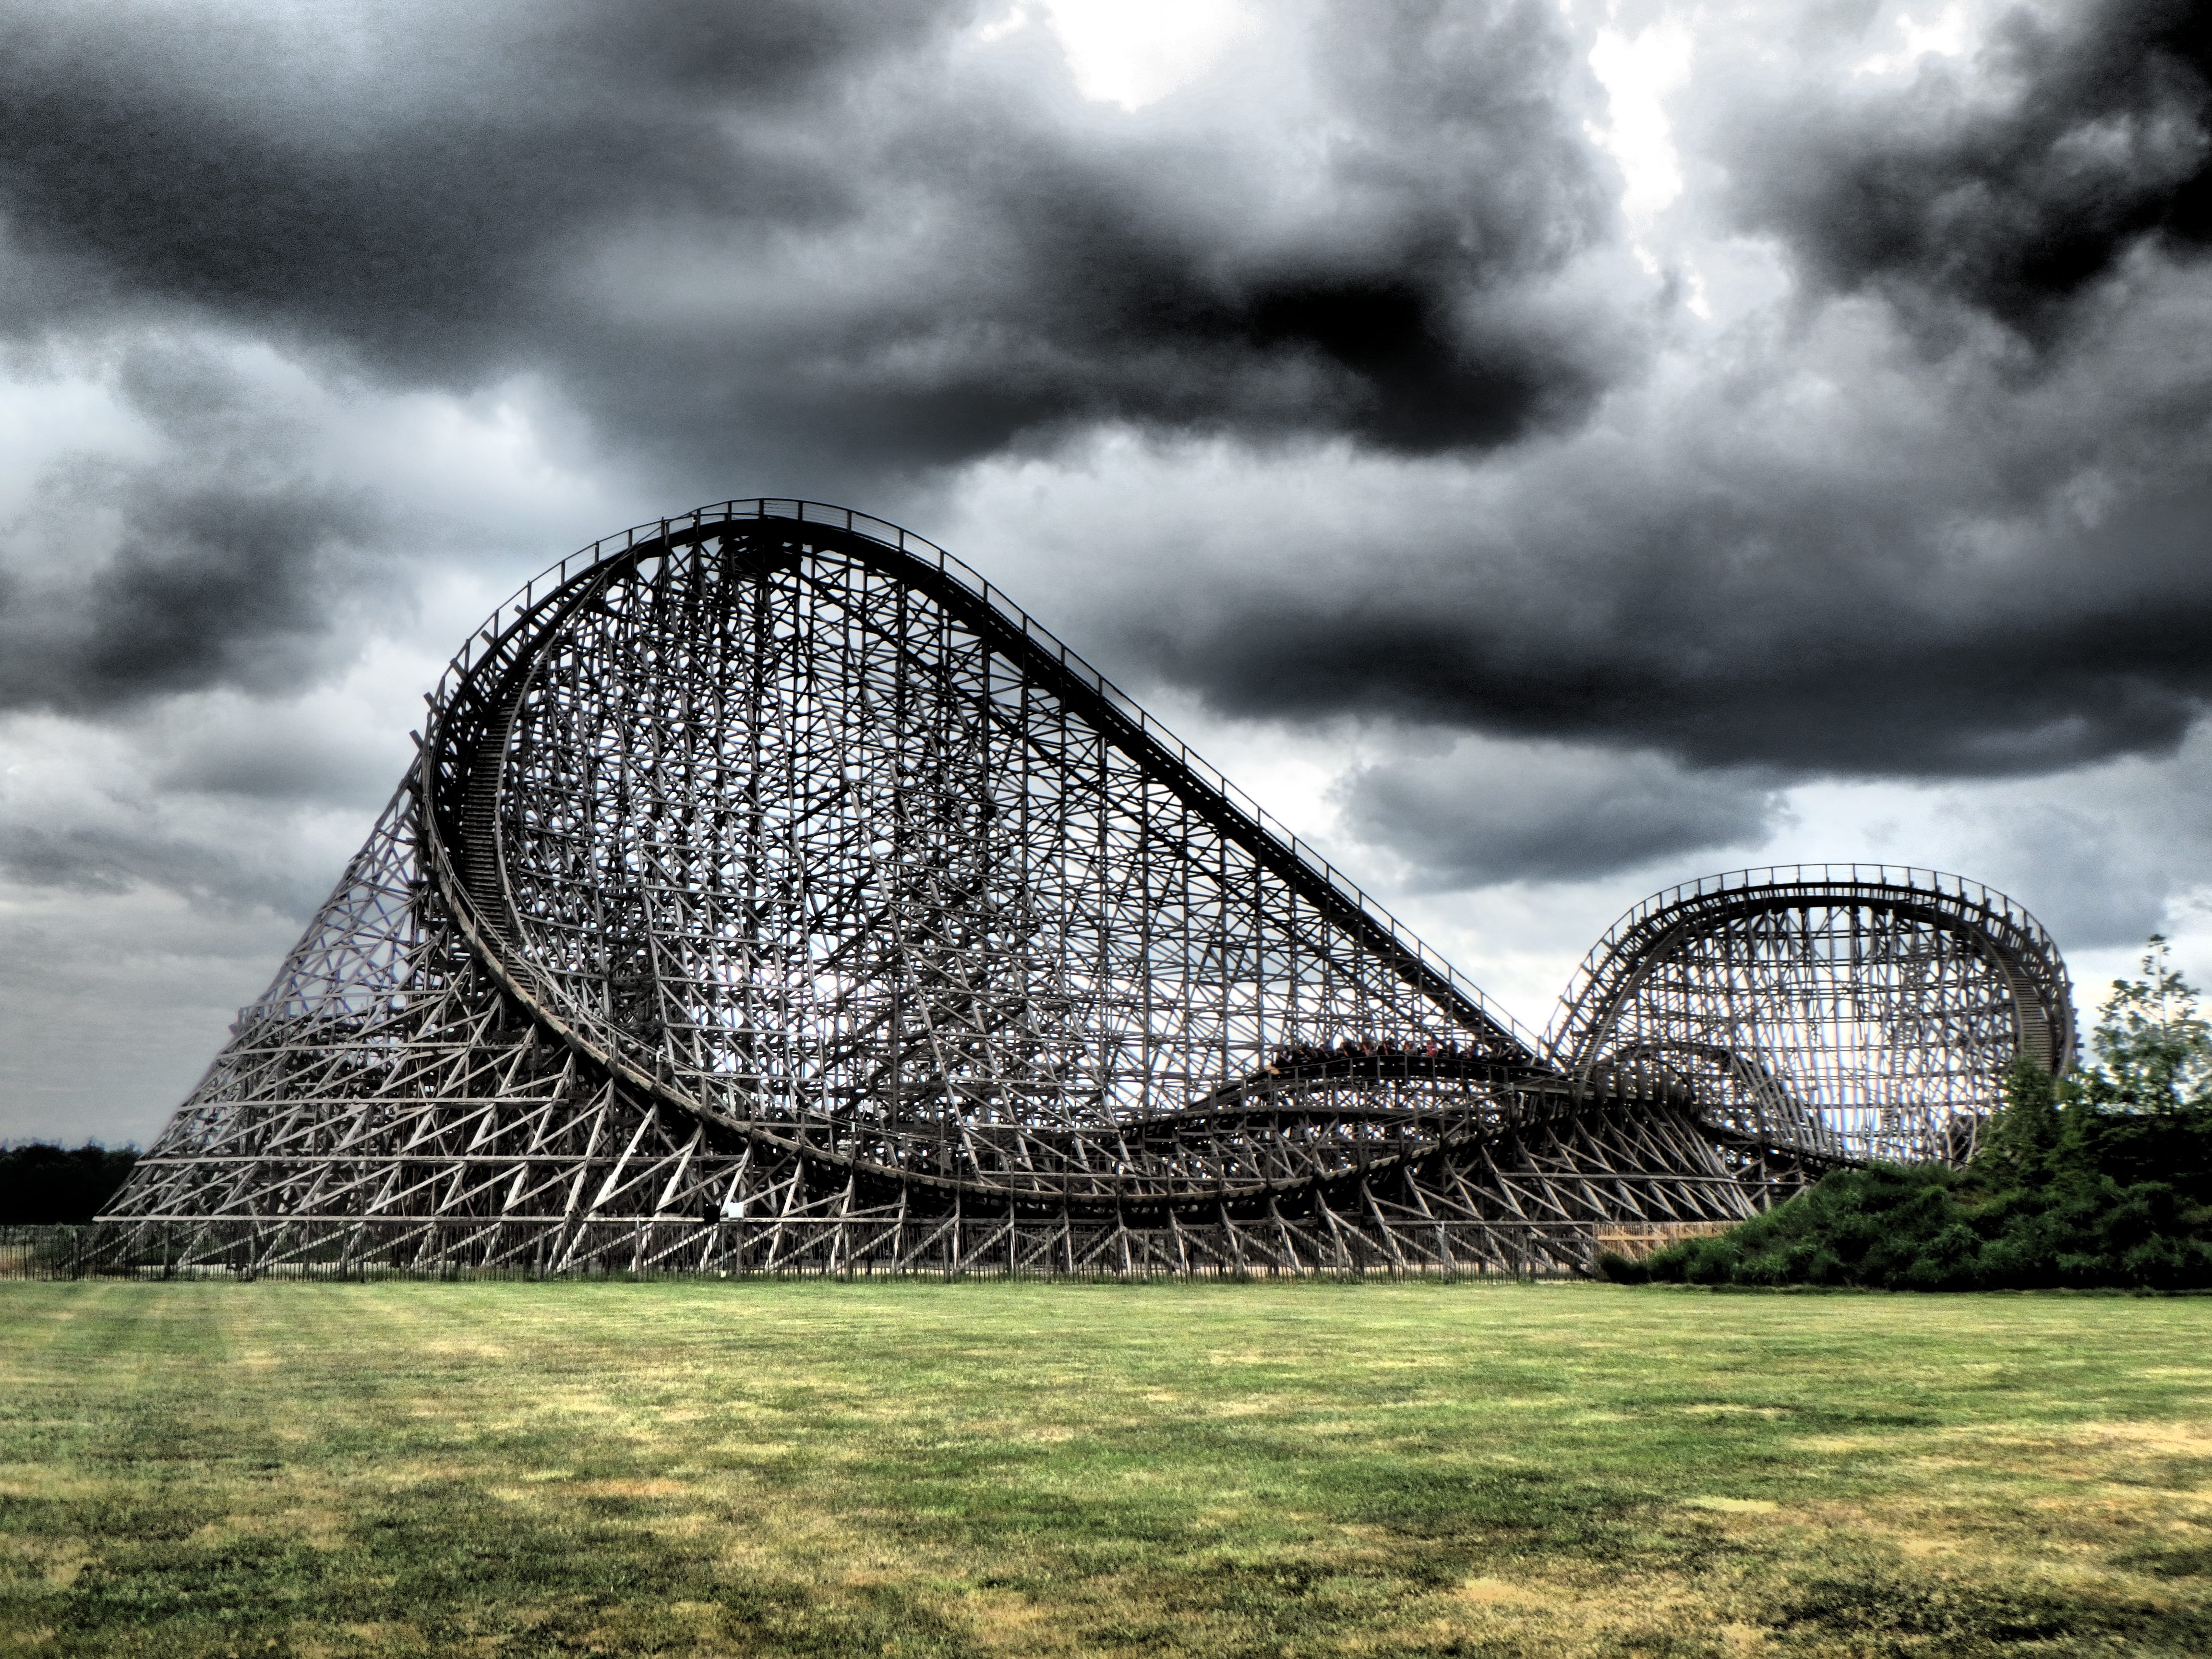
rock, architecture, sunlight, monument, landmark, monochrome, stadium